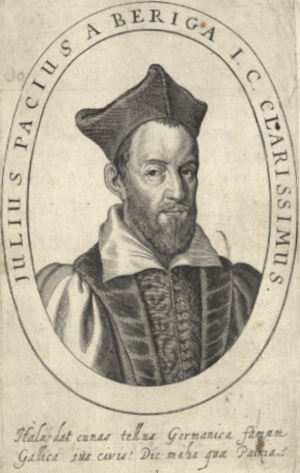
Jules Pacius, né le 9 avril 1550 à Vicence et mort en 1635 à Valence, est un jurisconsulte italien.